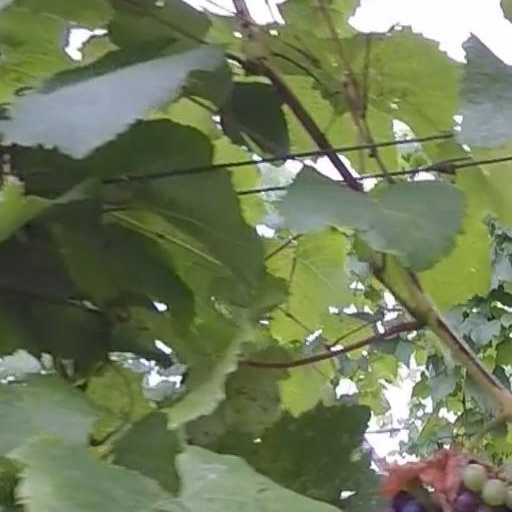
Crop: grape